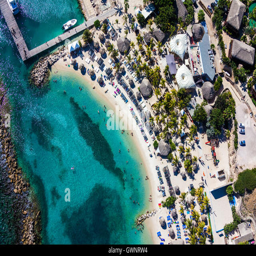
aerial view on the south coast